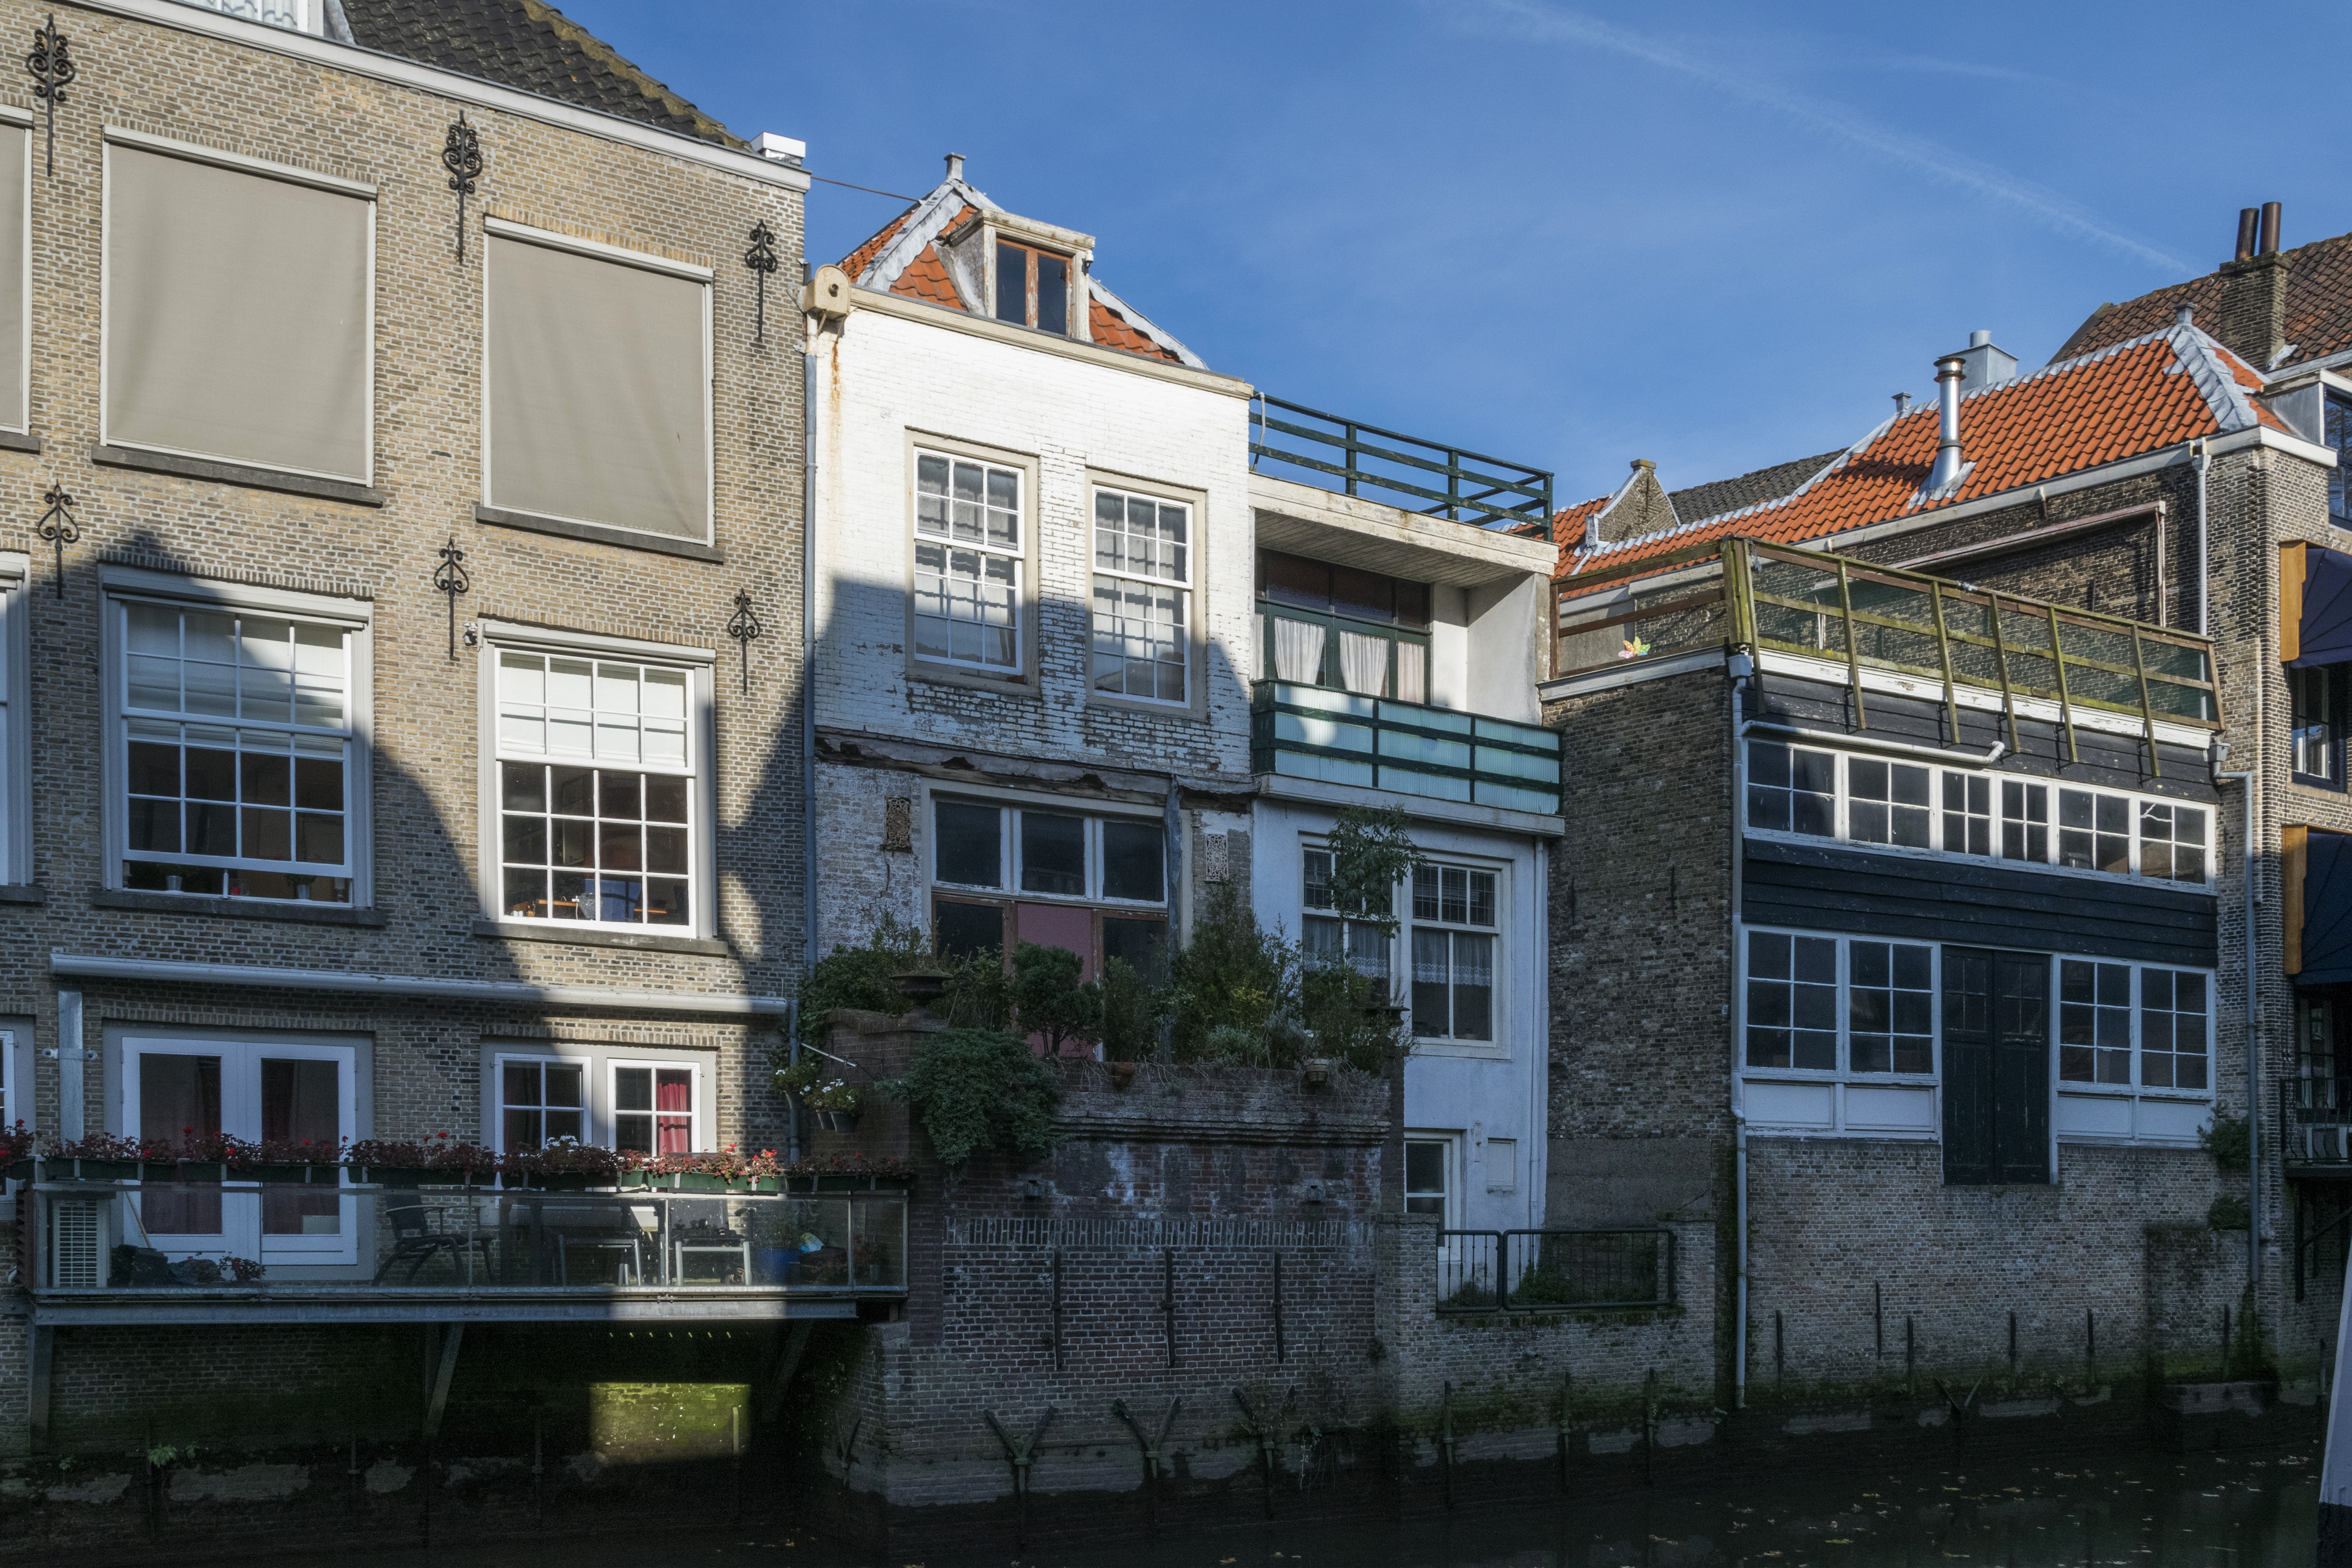
outdoor, architecture, house, town, building, city, downtown, facade, nikon, historic, waterway, tower block, holland, nederland, netherlands, dutch, outdoorphotography, complex, estate, paulvandevelde, pdvandevelde, padagudaloma, dordrecht, stadsfotografie, nederlandinfotos, buildingcomplex, historisch, voorstraat, stadswandeling, pvdvfotografie, pdvandeveldedordrecht, rondjedordt, dedordtevaer, voorstraathaven, dutchphotography, nederlandsefotografie, dutchphotogaraphy, totallydutch, grotekerksbuurt, neighbourhood, urban area, residential area, human settlement